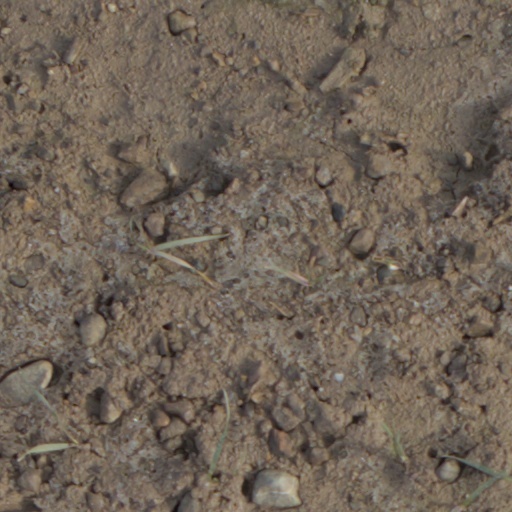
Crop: wheat